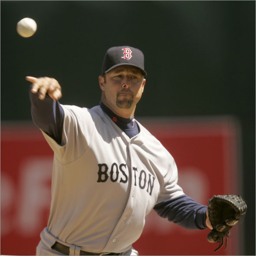
baseball player throws a pitch in the third inning against sports team during their baseball game .